Southern California

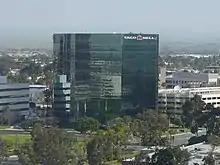
Taco Bell Headquarters in Irvine

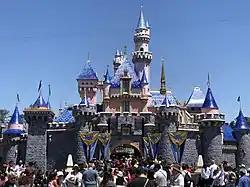
Disneyland in Anaheim

As of the 2020 United States census, Southern California has a population of 23,762,904. Despite a reputation for high growth rates, Southern California's population has grown slower than the state average since the 2000s. This is due to California's growth becoming concentrated in the northern part of the state as result of a stronger, tech-oriented economy in the Bay Area and an emerging Greater Sacramento region.